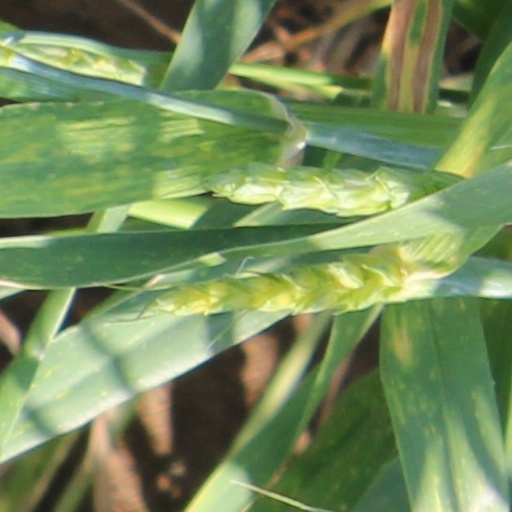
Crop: wheat